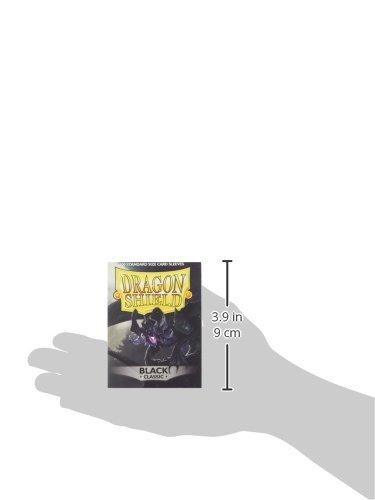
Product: Dragon Shield Protective Card Sleeves (100 Count), Black
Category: Toys & Games | Collectible Toys | Collectible Display & Storage | Card Storage & Display | Protective Sleeves
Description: Classic is the original Dragon Shield sleeve.
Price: $10.46
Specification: ProductDimensions:3.8x1.8x2.8inches|ItemWeight:5.3ounces|ShippingWeight:5.3ounces(Viewshippingratesandpolicies)|DomesticShipping:ItemcanbeshippedwithinU.S.|InternationalShipping:ThisitemcanbeshippedtoselectcountriesoutsideoftheU.S.LearnMore|ASIN:B000UPL914|Itemmodelnumber:AT-10002|Manufacturerrecommendedage:3yearsandup